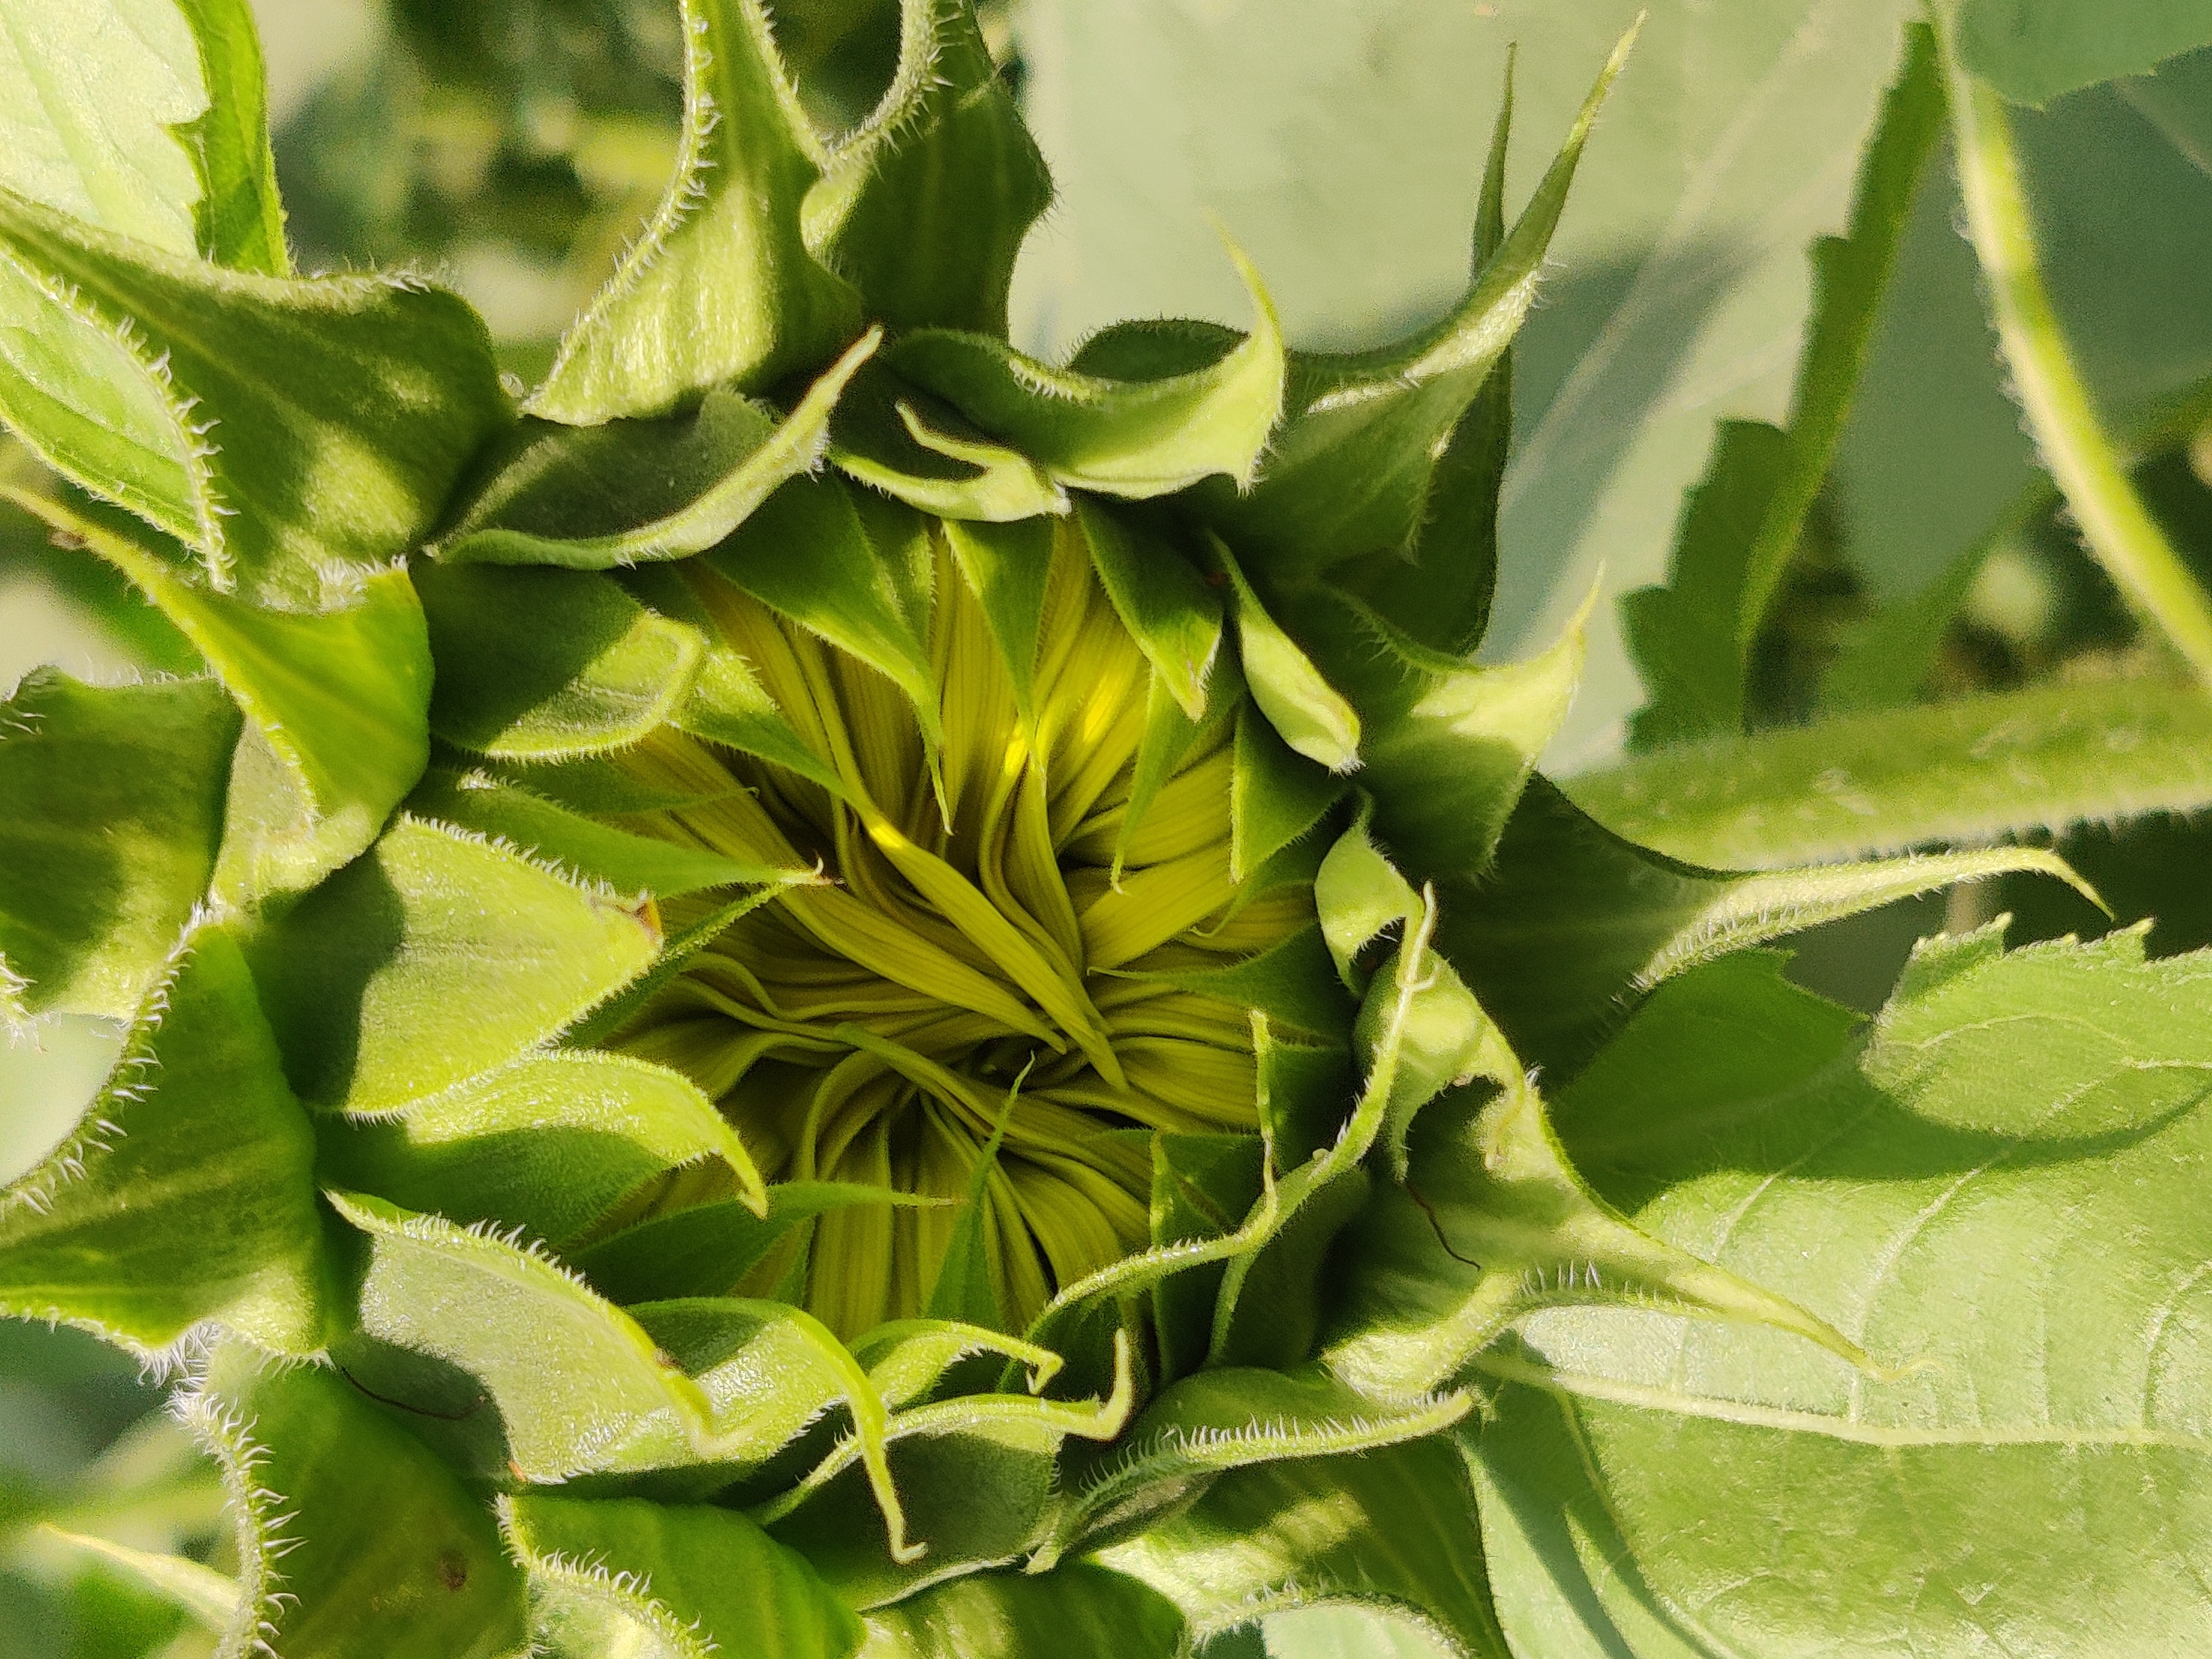
Label: Fresh_leaf